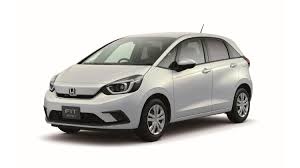
Vehicle type: Cars